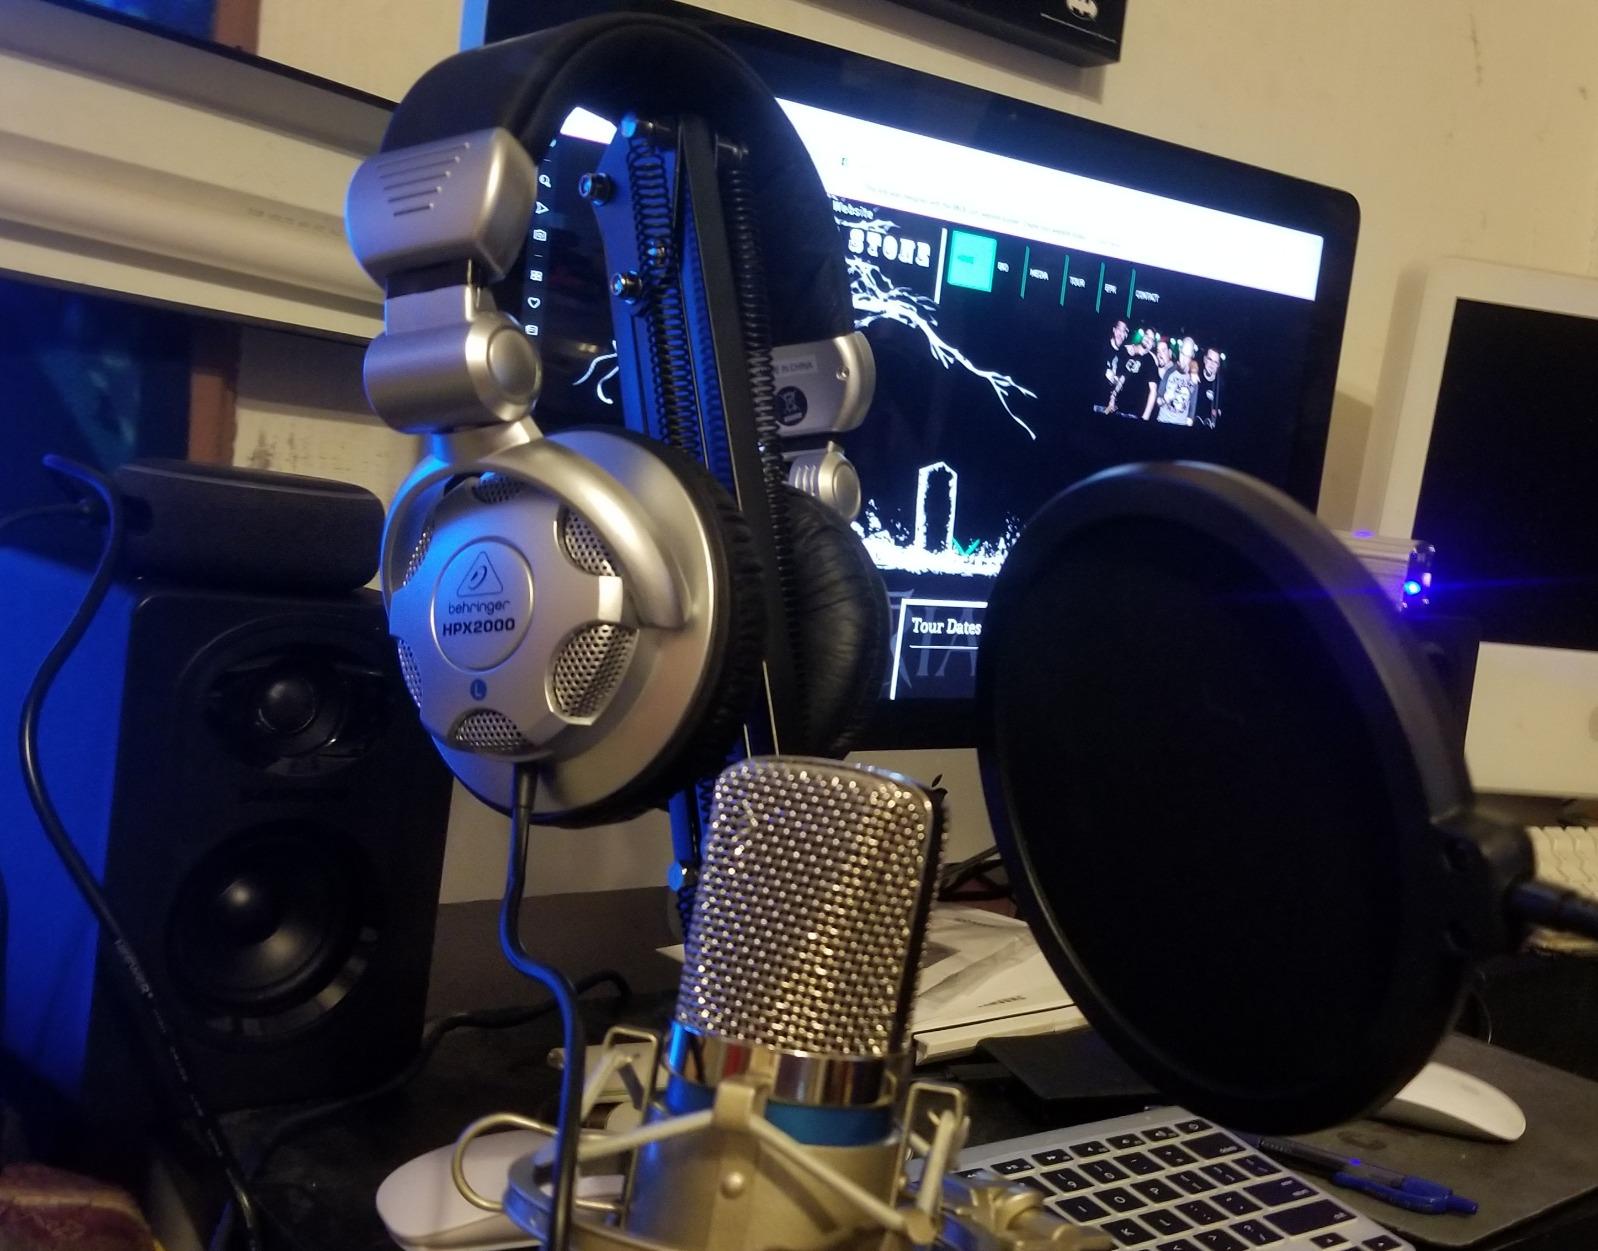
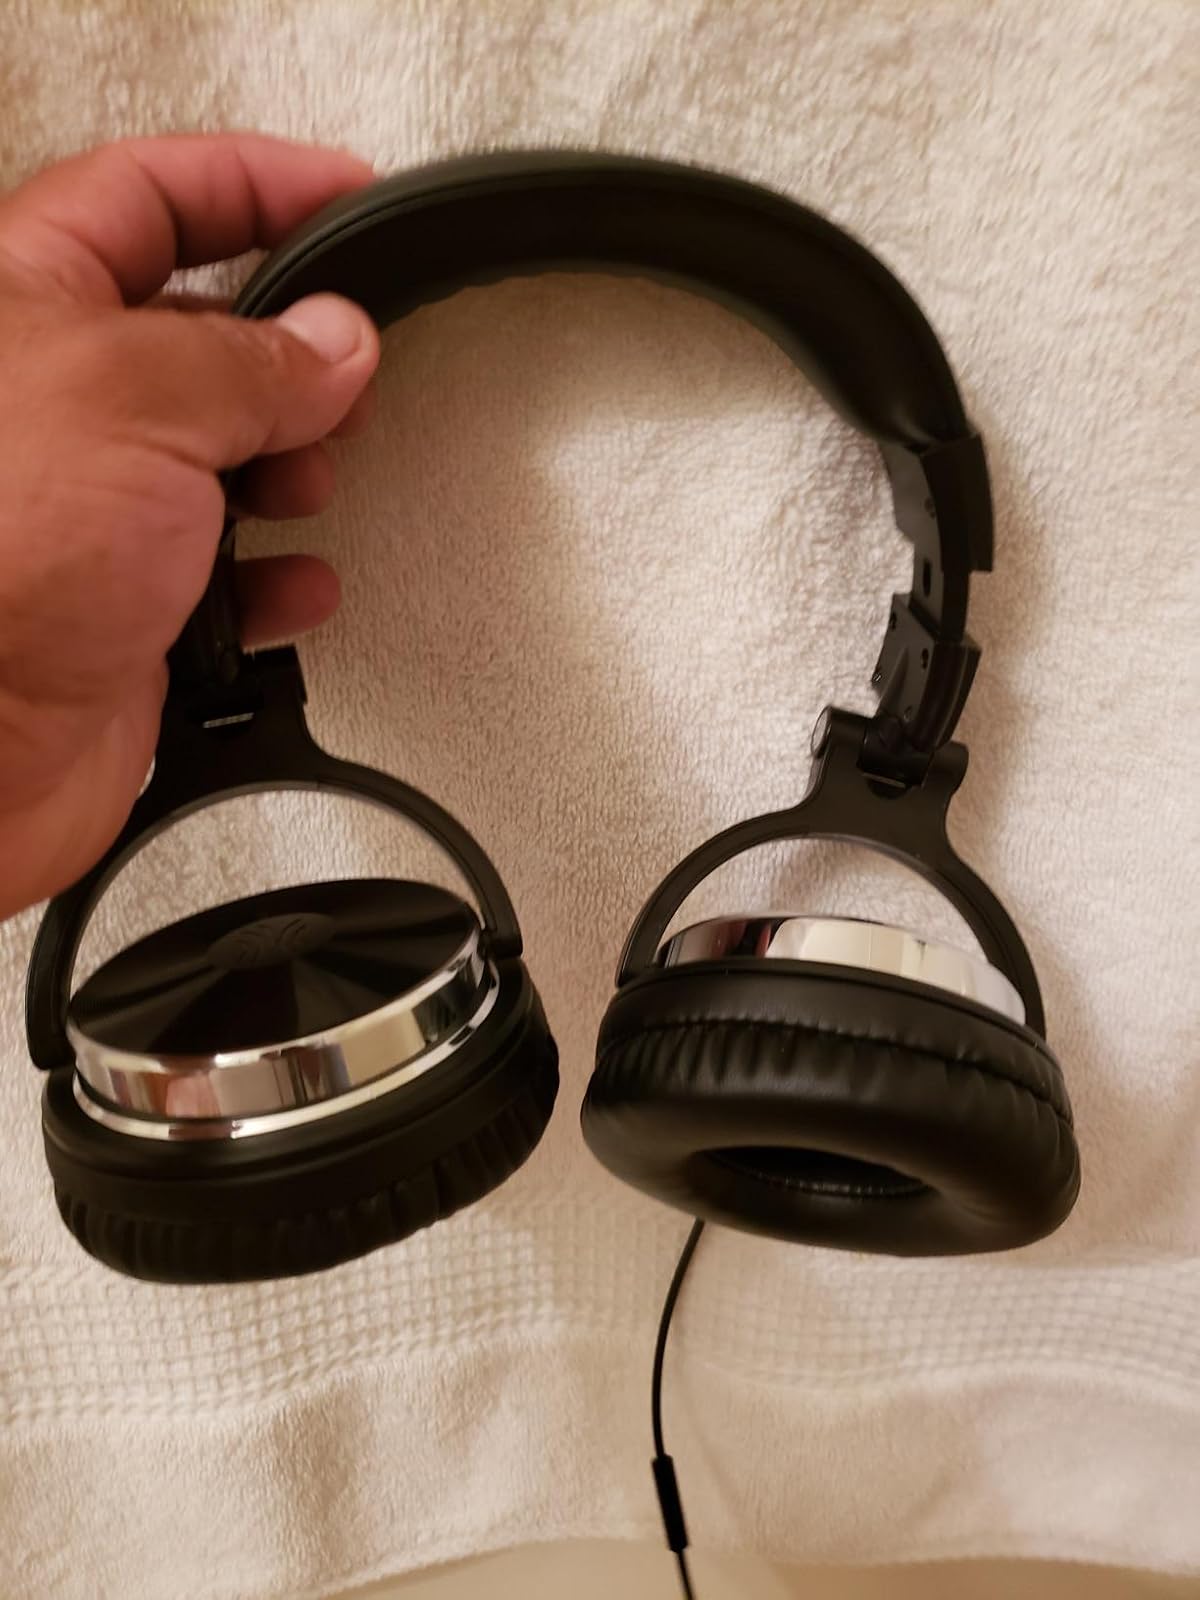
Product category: headphones
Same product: no